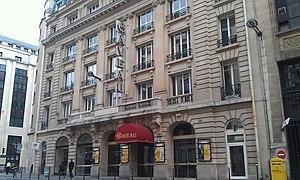
Salle Gaveau This building is classé au titre des Monuments Historiques. It is indexed in the Base Mérimée, a database of architectural heritage maintained by the French Ministry of Culture,